King of the Children

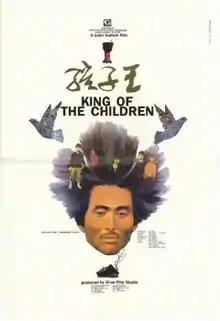
Film poster

King of the Children is a 1987 drama film directed by Chen Kaige and starring Chen Shaohua. The film was based on a novella of the same name by Ah Cheng. The film competed for the Palme D'Or at the 1988 Cannes Film Festival.